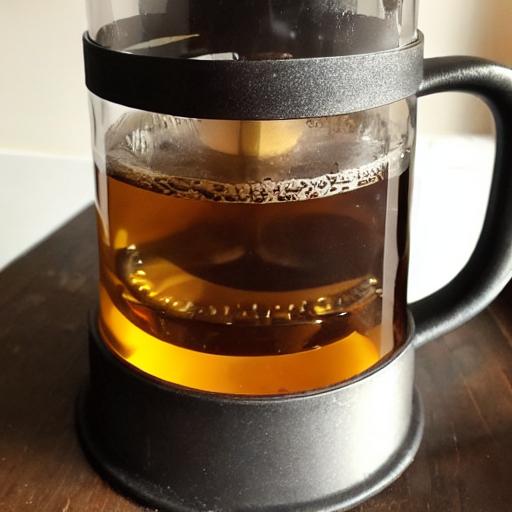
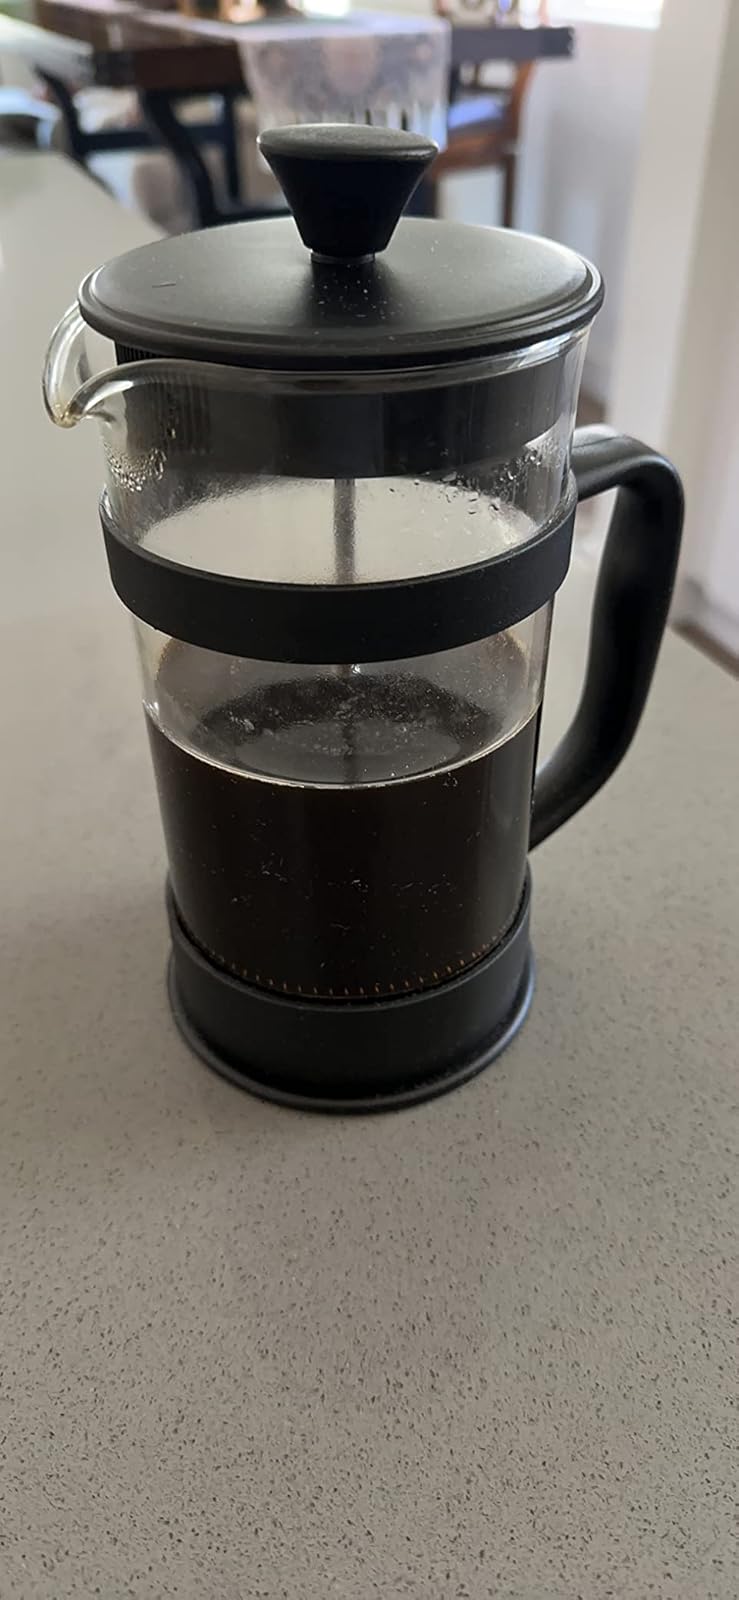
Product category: items_tea
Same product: no